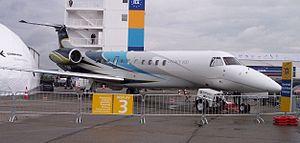
Embraer est un constructeur aéronautique brésilien, spécialisé dans les avions civils de petite et de moyenne taille, utilisés dans l'aviation régionale, d'affaires et agricole. L'entreprise construit également des avions de chasse, de télédétection et de transport d'autorités.